Statue of Marduk

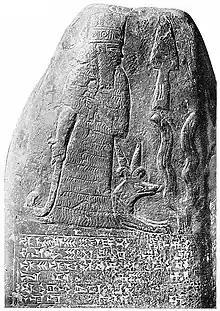

Marduk was the patron deity of the city of Babylon, having held this position since the reign of Hammurabi (18th century BC) in Babylon's first dynasty. Although Babylonian worship of Marduk never meant the denial of the existence of the other gods in the Mesopotamian pantheon, it has sometimes been compared to monotheism. The history of worship of Marduk is intimately tied to the history of Babylon itself and as Babylon's power increased, so did the position of Marduk relative to that of other Mesopotamian gods. By the end of the second millennium BC, Marduk was sometimes just referred to as "Bêl", meaning "lord".